TMEM106C

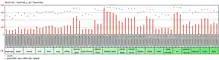
Expression Patterns found in Various Tissue Types

The TMEM106A protein has a molecular weight of 27.9 kdal with a PI of 6.325. It has 250 amino acids, 230 of which are in the domain of unknown function. No signal peptide has been found for this protein but TMEM106C has transmembrane regions which gives evidence for an internal signal peptide. This protein spans the ER membrane 2 times. There is evidence that these transmembrane regions take on helical structures. The predicted structure of the protein is shown to the left: